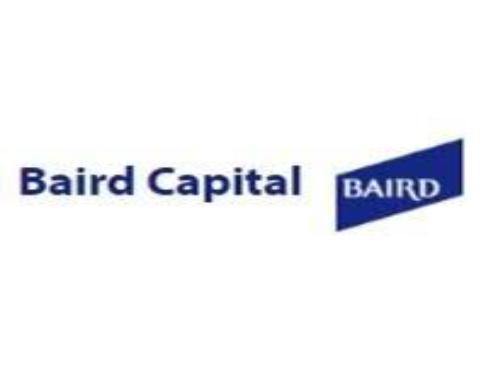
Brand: baird
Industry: Others